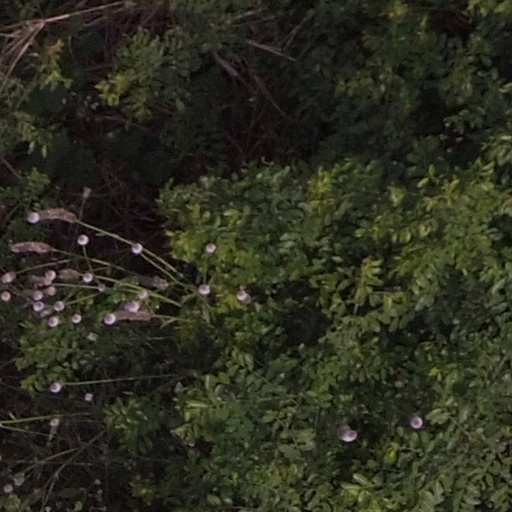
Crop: maize; corn